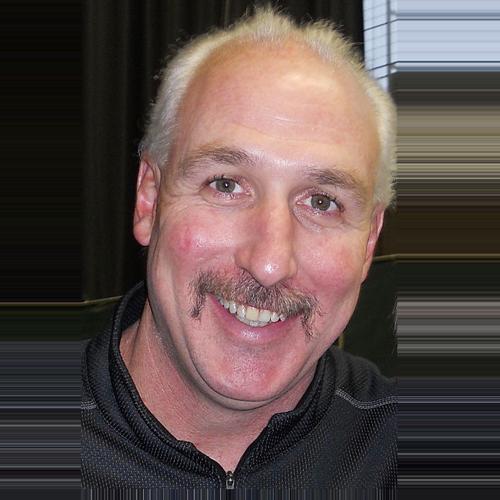
Age: 43